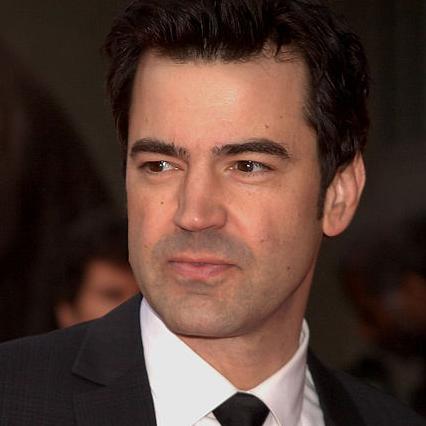
Age: 42